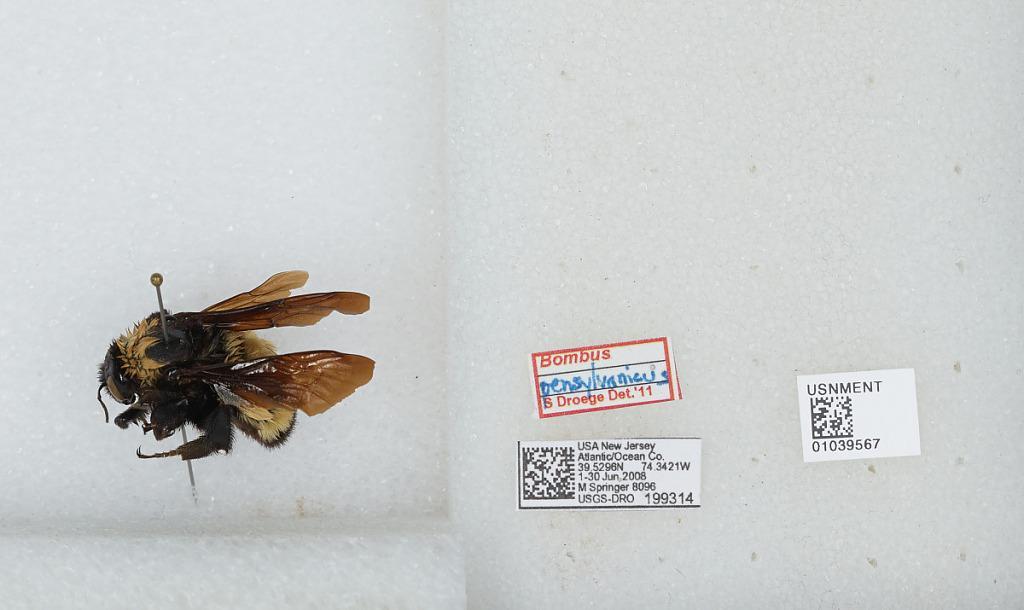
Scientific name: Bombus (Fervidobombus) pensylvanicus pensylvanicus (De Geer)
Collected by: M. Springer
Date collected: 2008-6-1
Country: United States
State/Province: New Jersey
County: Ocean
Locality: Atlantic
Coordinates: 39.8683, -74.5725